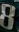
Number: 8